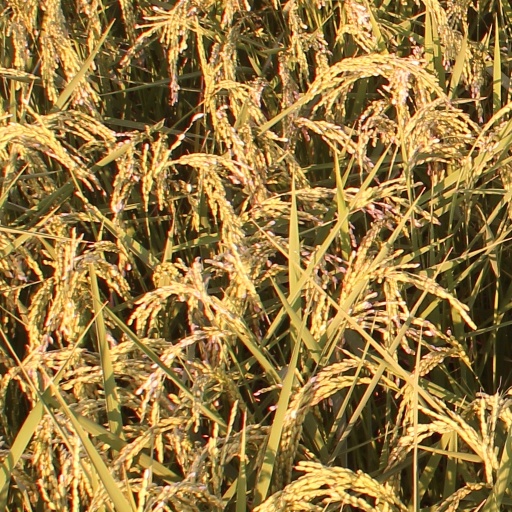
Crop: rice